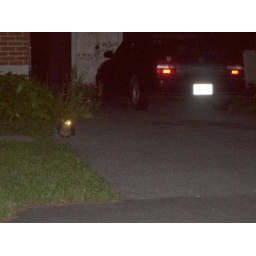
stray cat in my Lincoln Feilds neighbourhood sitting in driveway at 1am